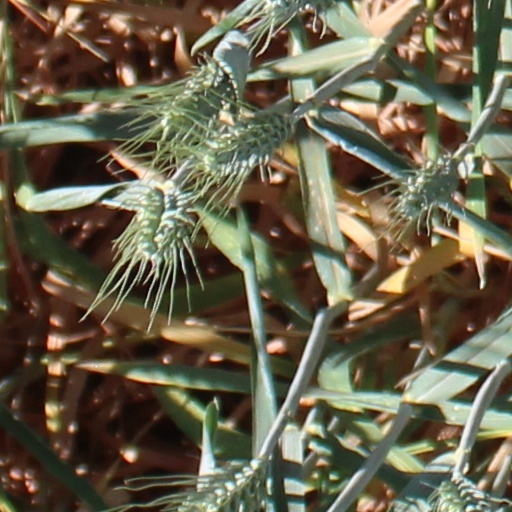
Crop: wheat